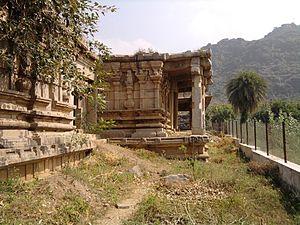
La forteresse de Kondavid se trouve dans la circonscription du Chilakaluripet dépendant du district de Guntur, dans l'Andhra Pradesh. Cette place-forte se dresse sur une colline à 520 m d'altitude. Hormis cette citadelle, il y a deux autres avant-postes dont on ignore le nom. Les trois forteresses sont aujourd'hui à l'état de ruines.